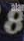
Number: 8